Demino Ski Marathon

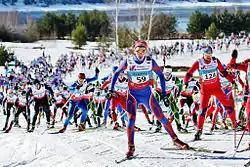
Demino Ski Marathon, 2015

The Demino Ski Marathon is a cross-country skiing marathon in Russia. It has been held since 2007 and was appointed as a Worldloppet event in June 2012. It is the most popular ski race in Russia (1402 participants in 2015).